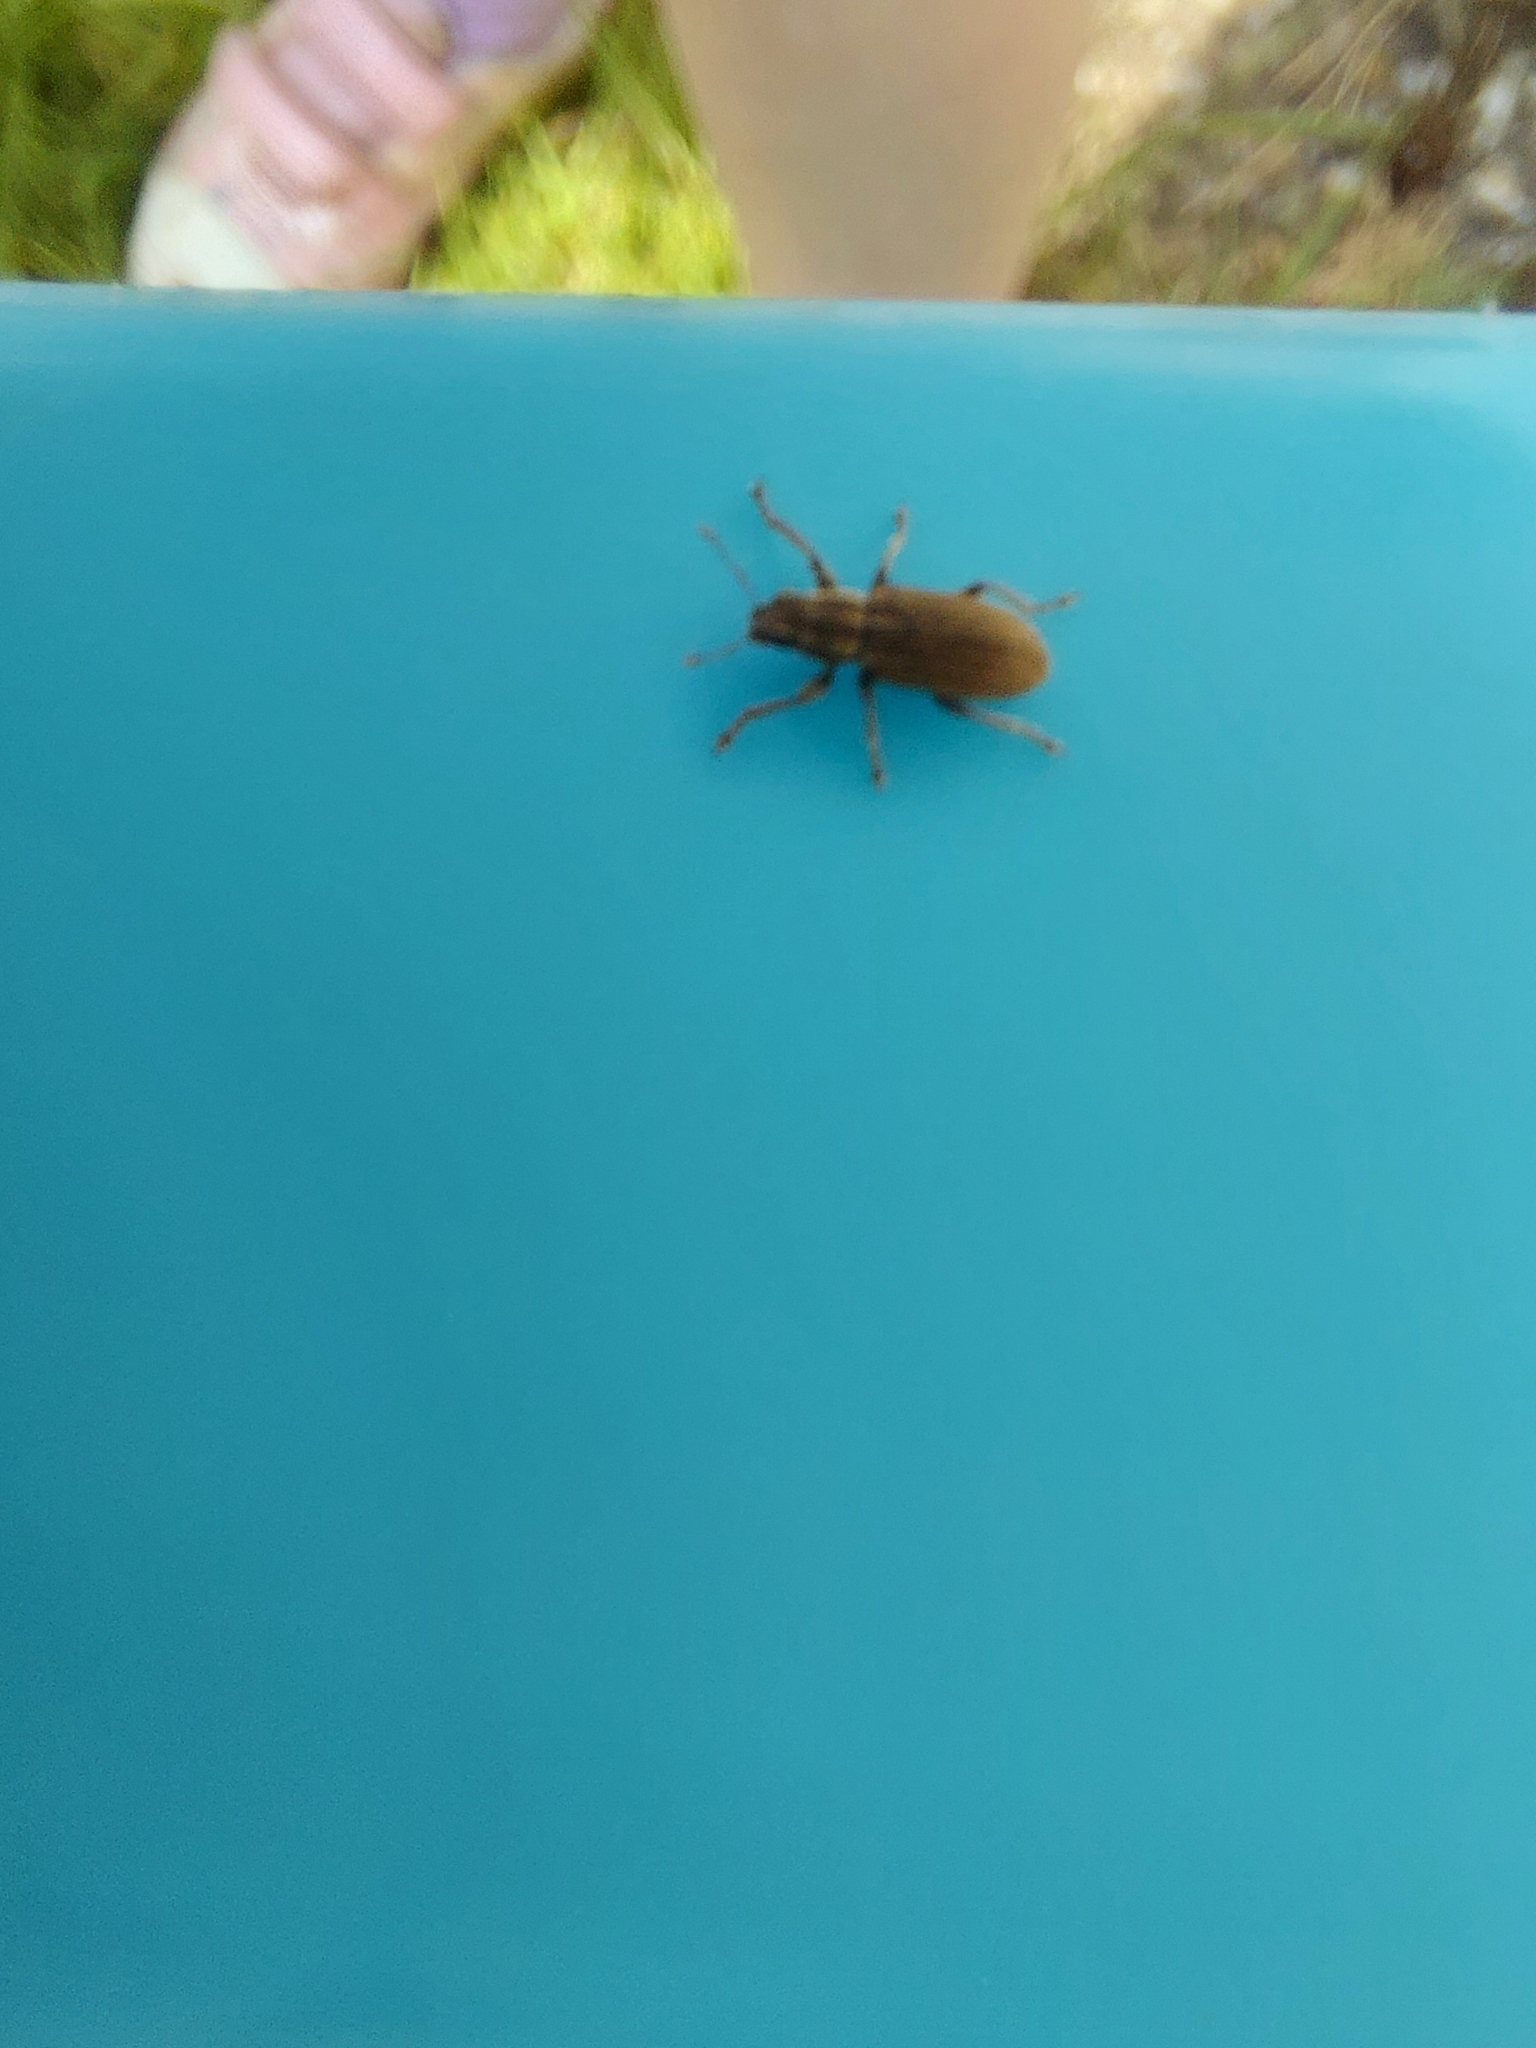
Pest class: pea_leaf_weevil